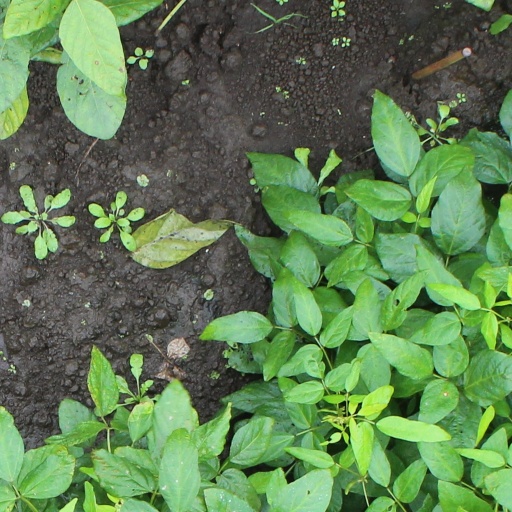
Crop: soybean